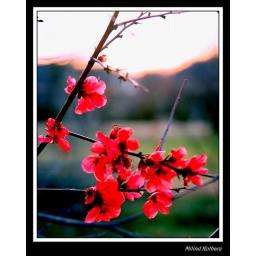
The red flowers against the backdrop of a setting sun